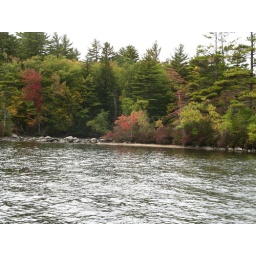
Squam lake by boat